Robert Mayr-Harting

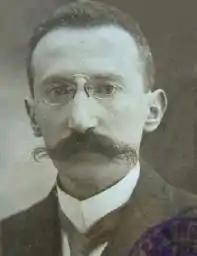
Robert Mayr-Harting

Robert von Mayr-Harting (September 13, 1874 in Aspern, now a part of Vienna – March 12, 1948 in Prague) was an Austrian-born Sudeten German politician.